Parattai Engira Azhagu Sundaram

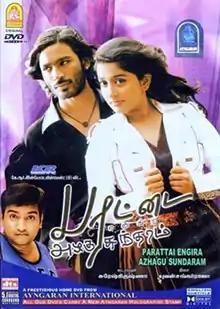
DVD cover

Parattai Engira Azhagu Sundaram is a 2007 Indian Tamil-language crime action film directed by Suresh Krissna. The film stars Dhanush, Meera Jasmine and Archana. A remake of the 2005 Kannada film "Jogi", it revolves around a woman who comes to the city from her village in search of her presumably lost son. The film was released on 27 April 2007 and unlike its original version was a box-office failure.